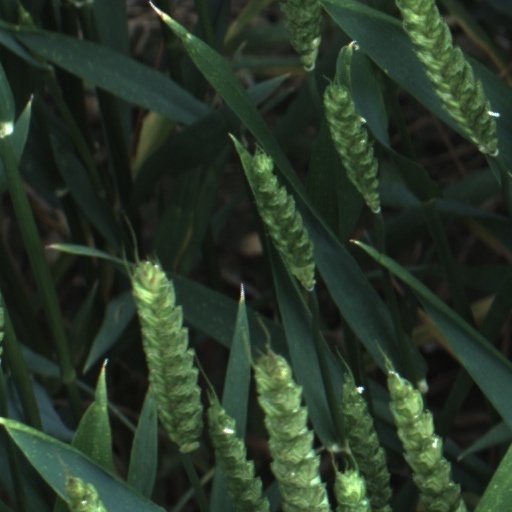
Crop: wheat